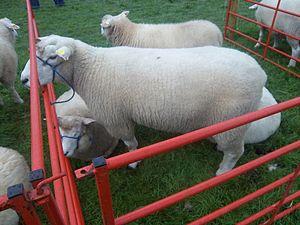
Le cheptel ovin mondial compte un milliard de têtes. Classées par pays, voici une liste des principales races de moutons connues :